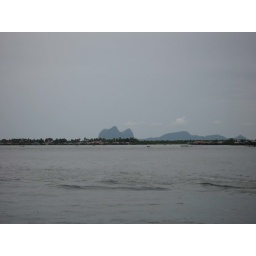
The hill in the back looks like a person with an open mouth